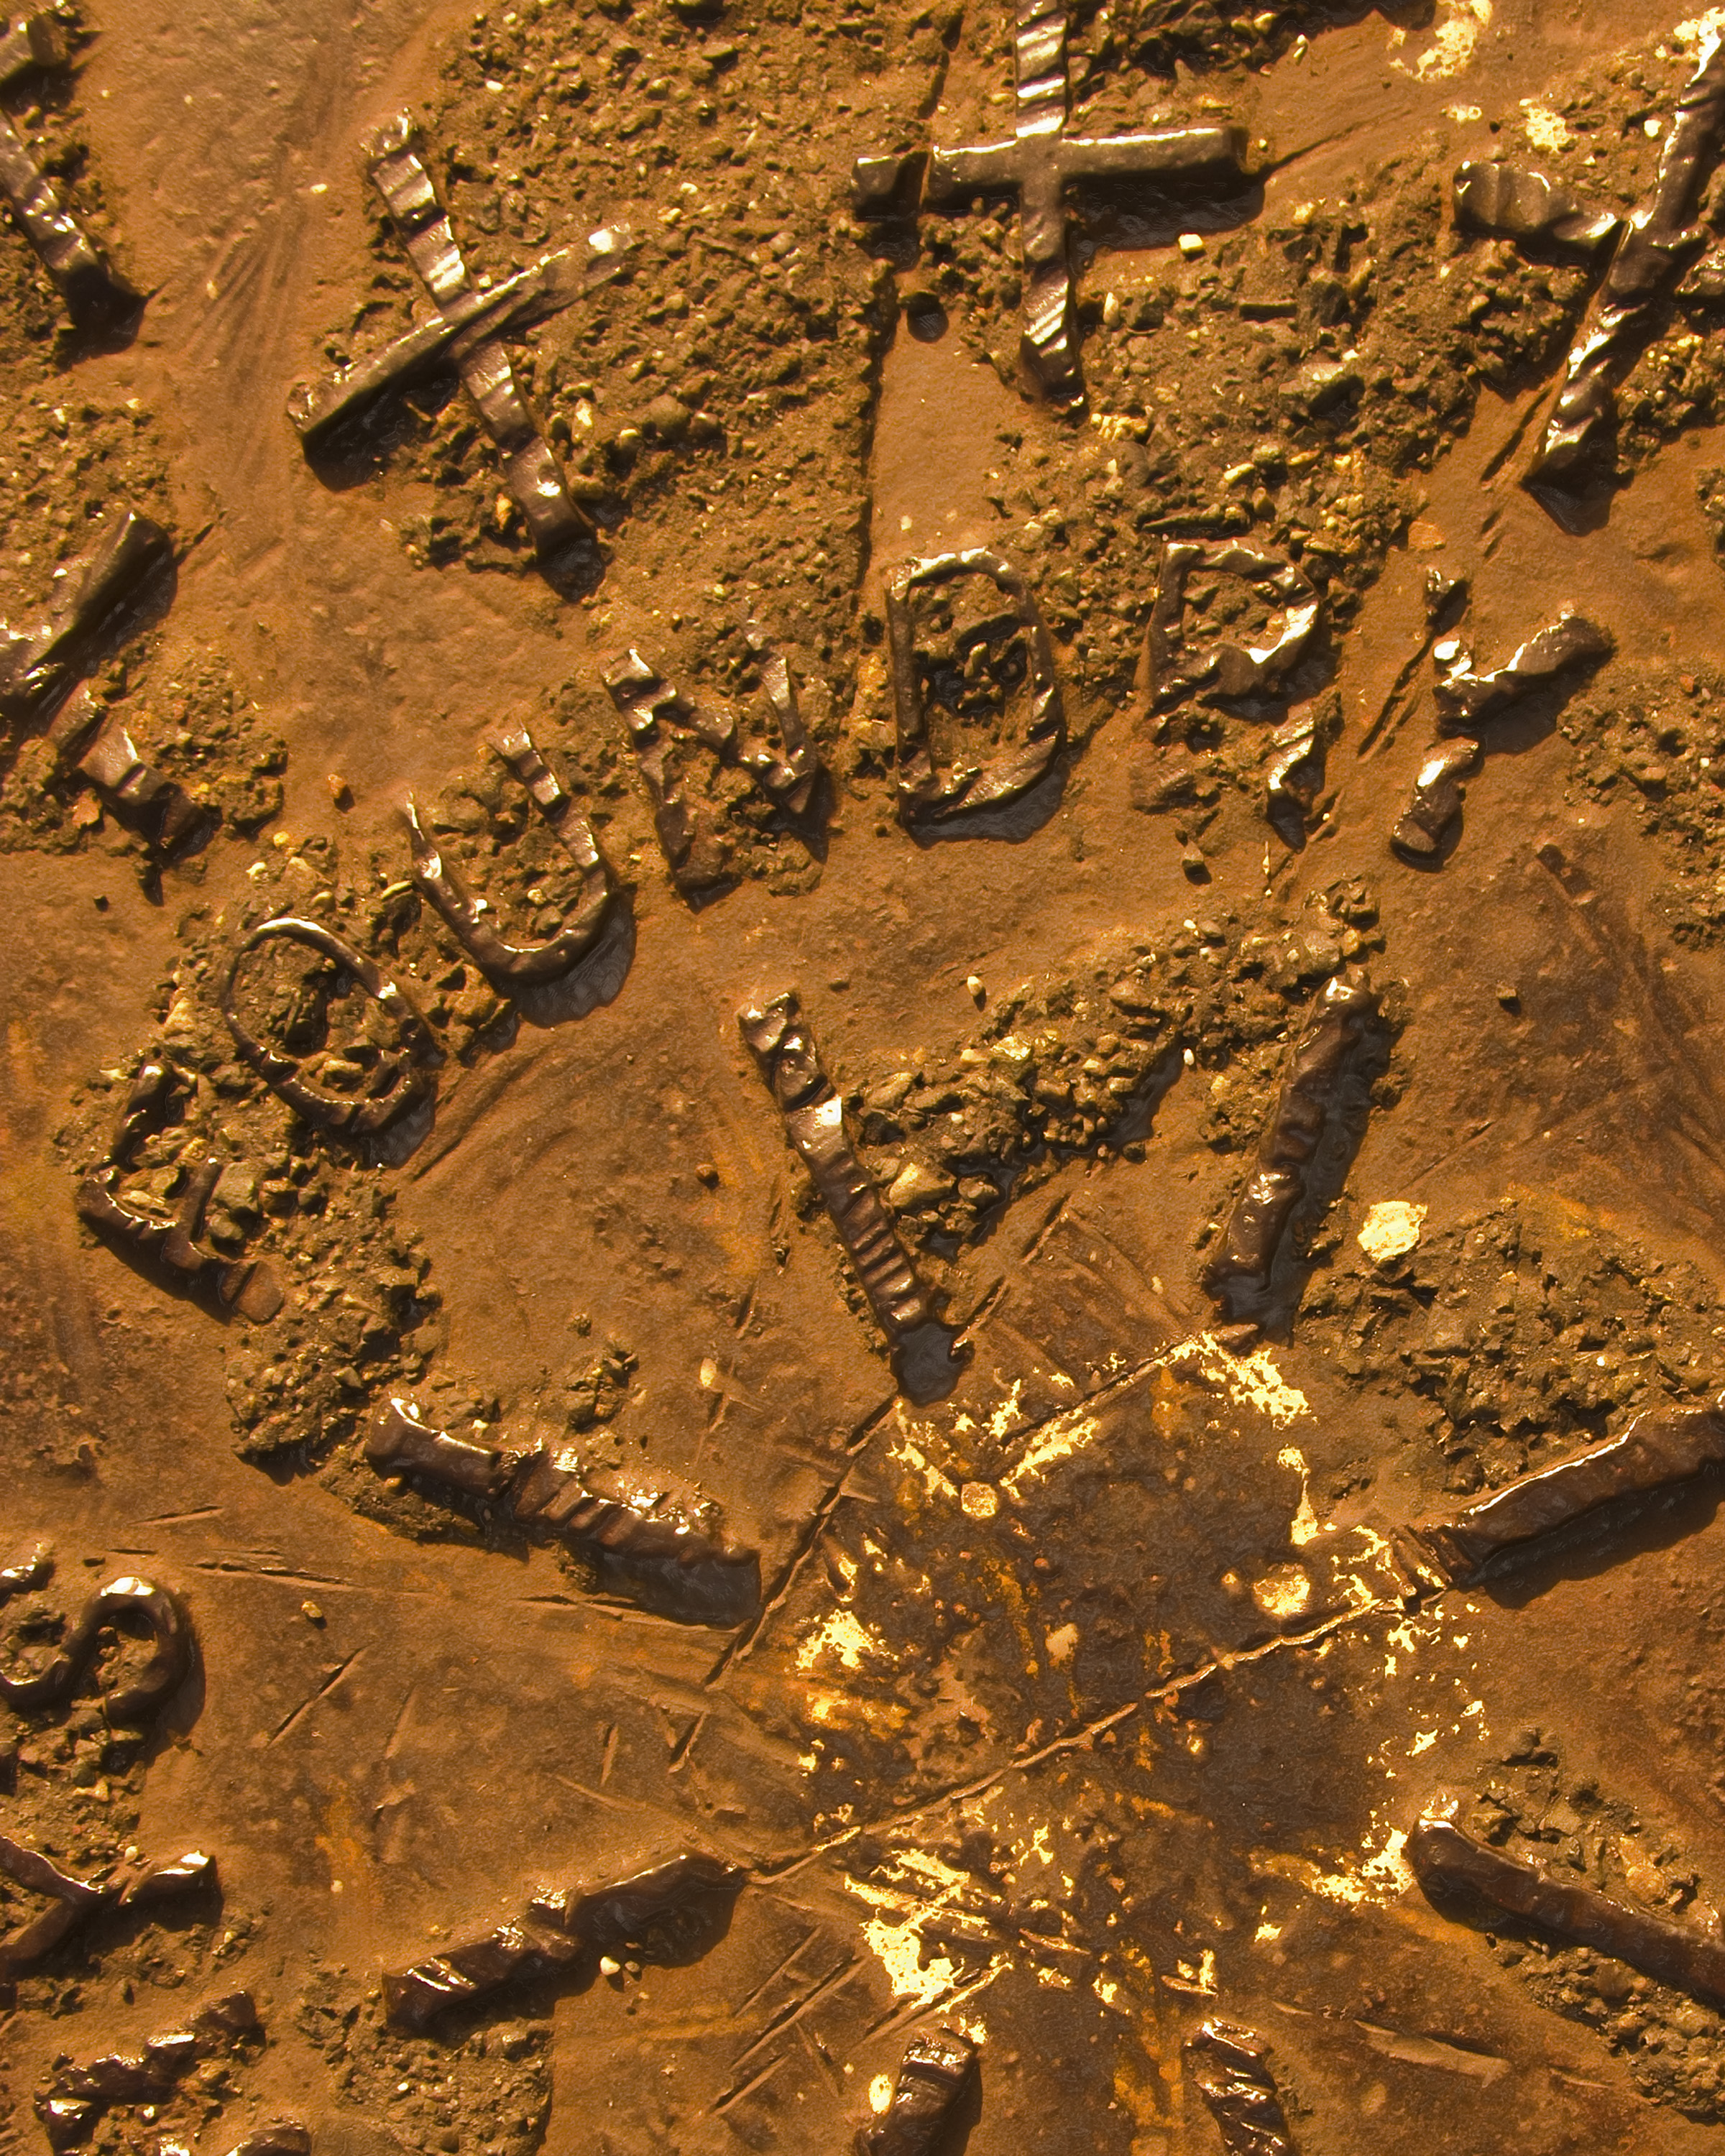
sand, rock, formation, reflection, soil, material, geology, sacramento, aerial photography, ancient history